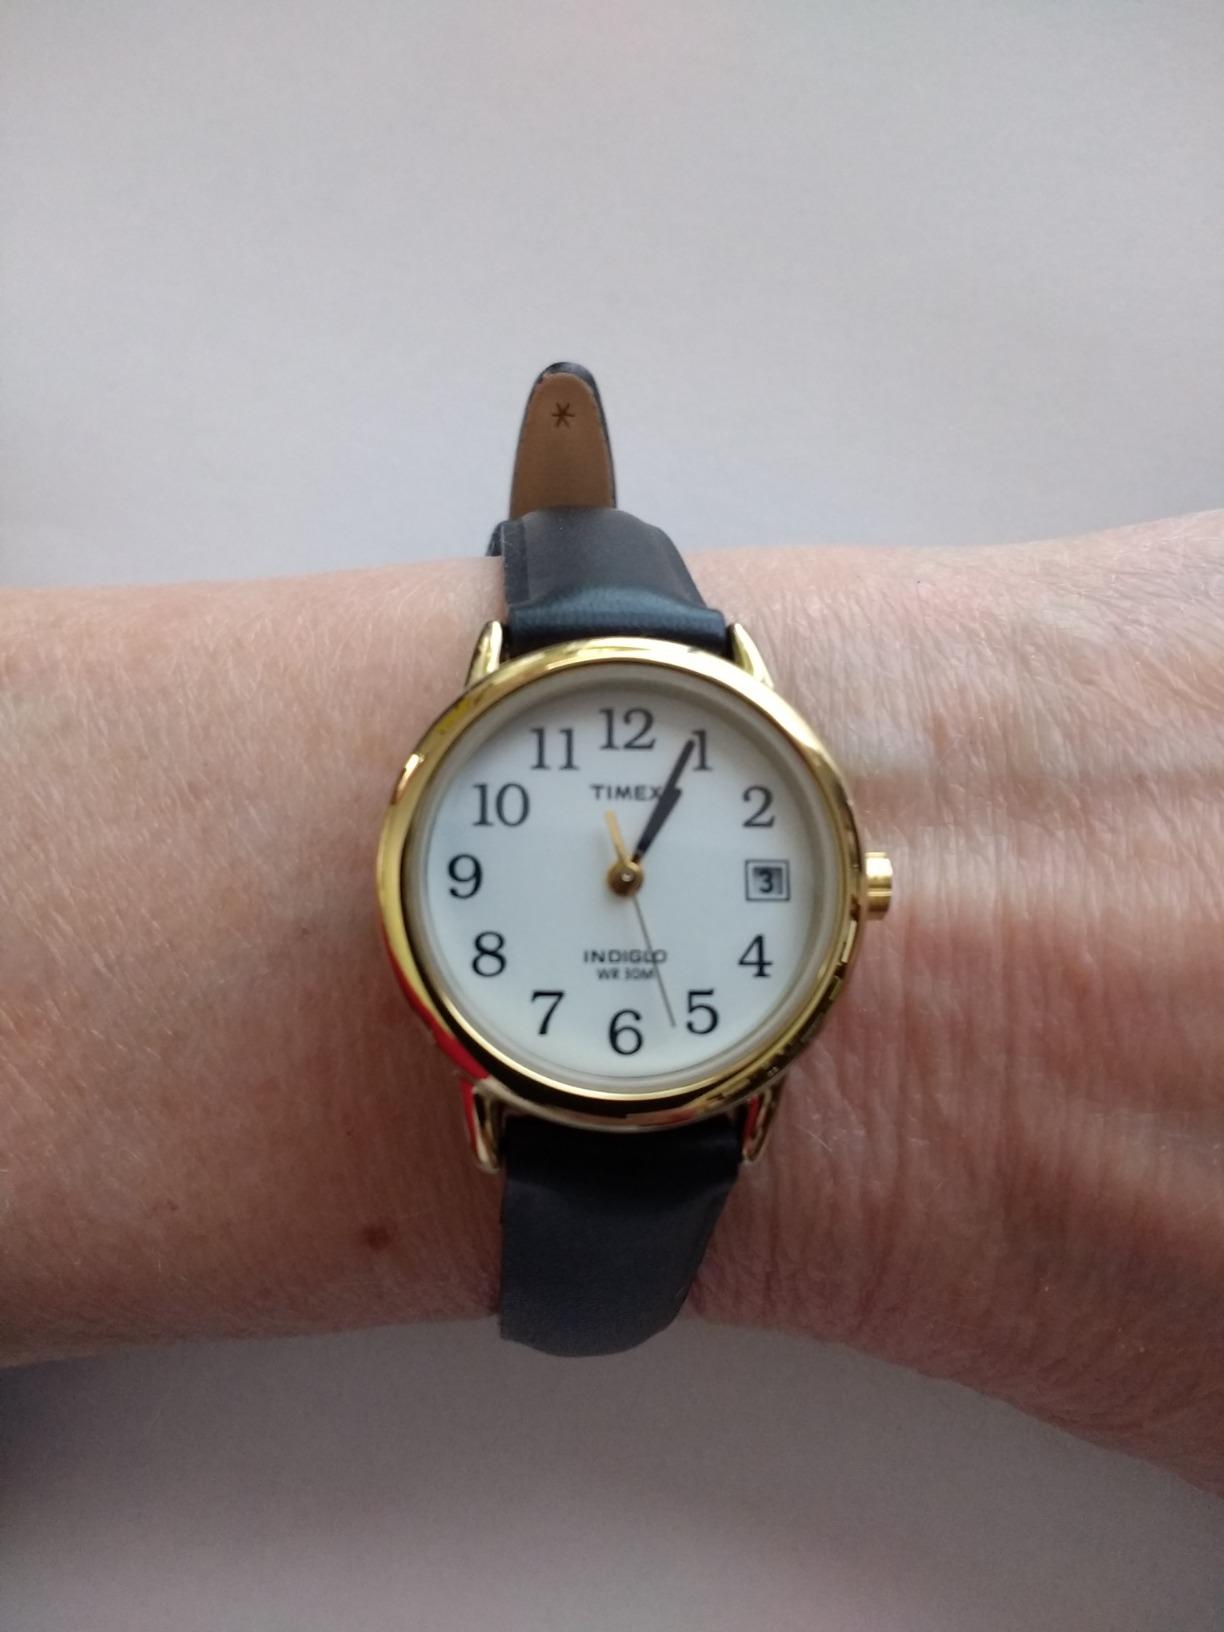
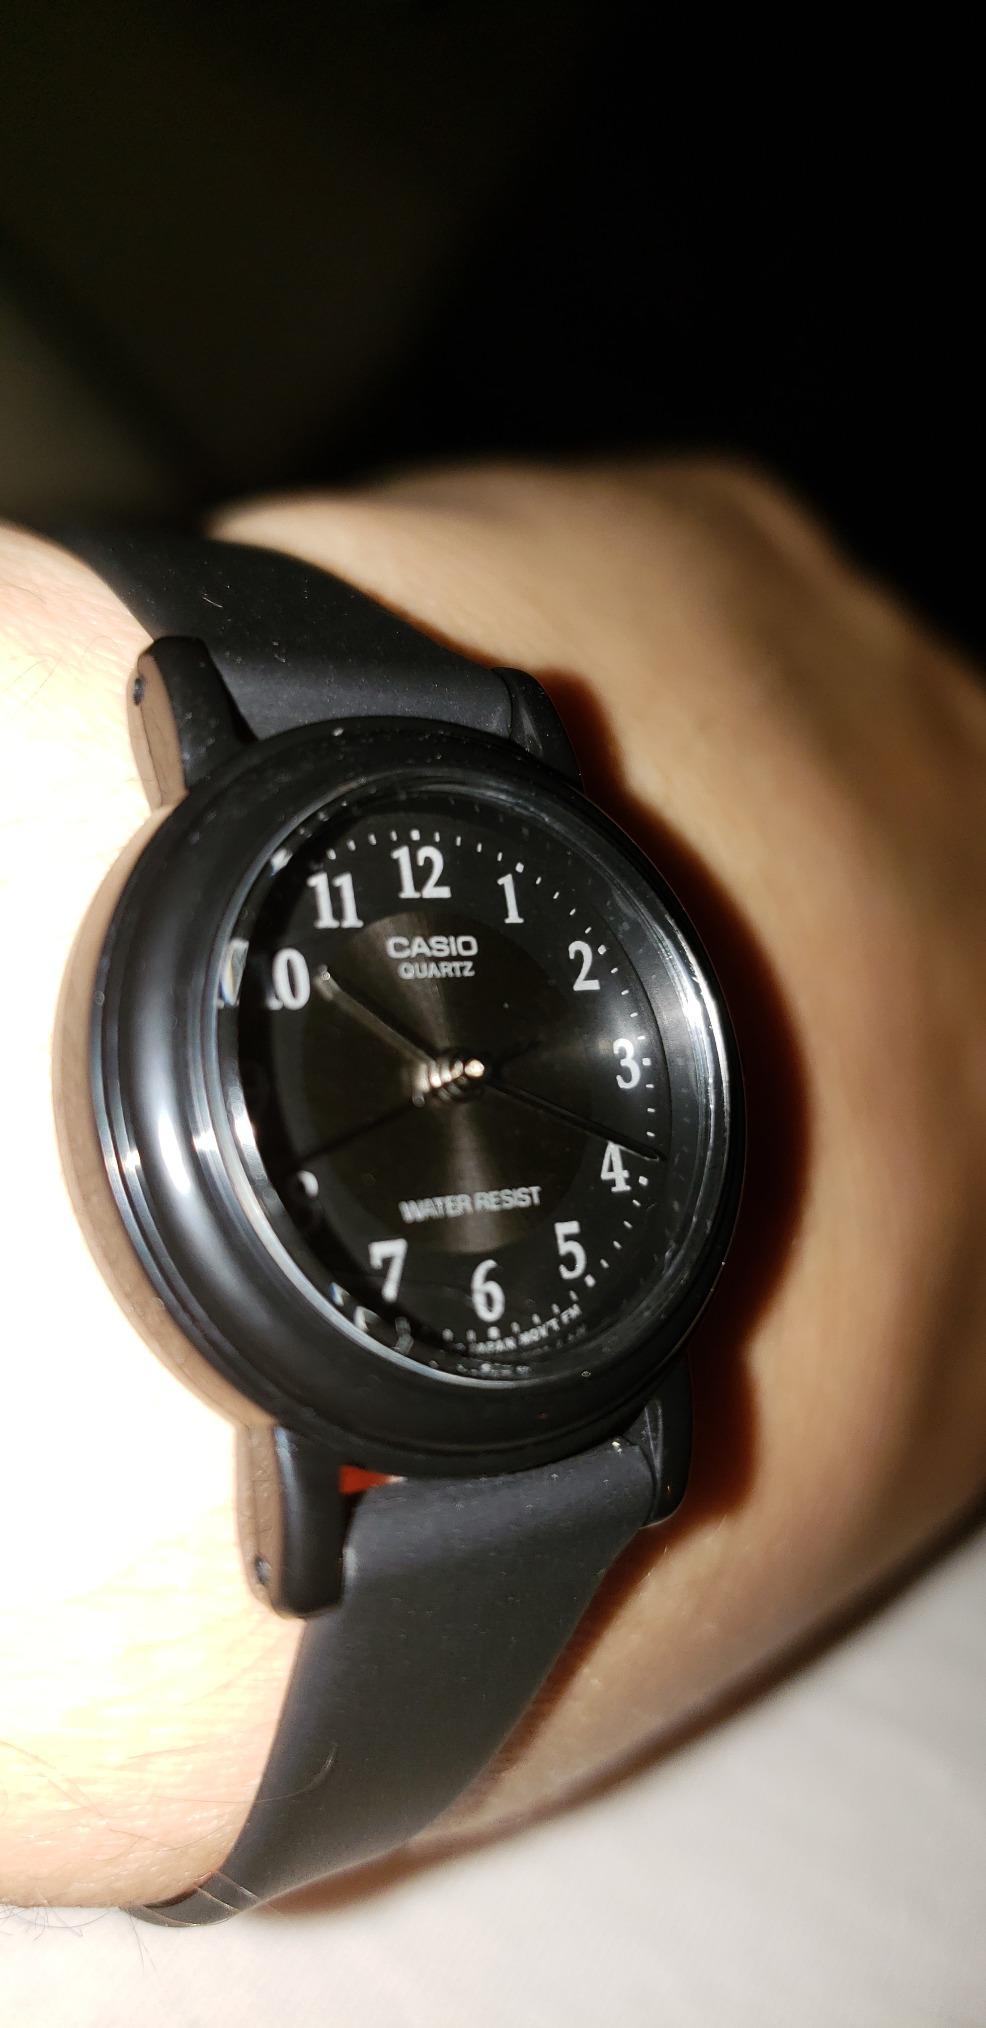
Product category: accessories_watch
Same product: no